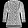
Label: T - shirt / top